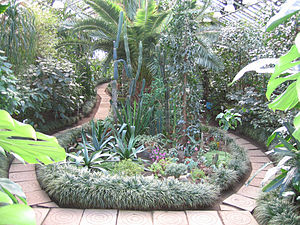
Kirovsk (Murmansk oblast)
Kirovsk, tidligere kendt som Khibinogorsk indtil 1934, er en by på 31.000 indbyggere.